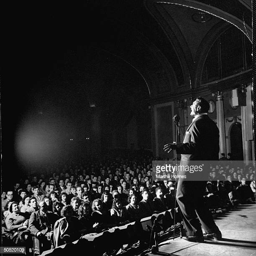
traditional pop artist during a concert